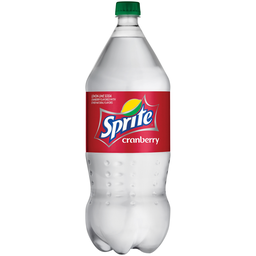
Label: bottles